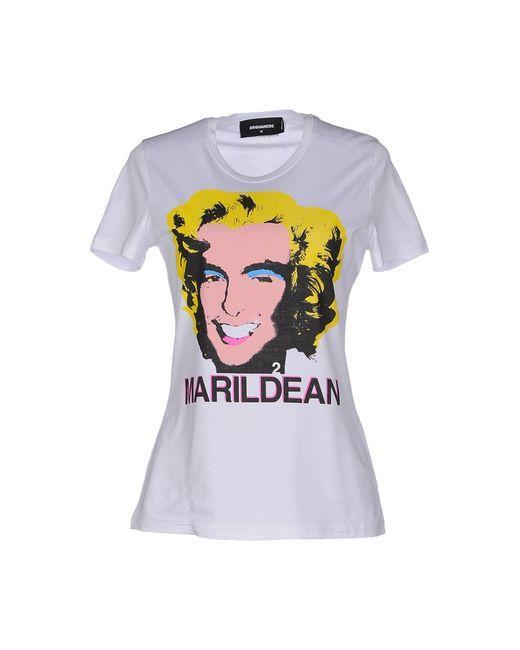
MARILDEAN bedrucktes T-Shirt mit halben Ärmeln